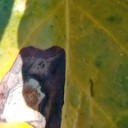
Label: Miner